Co-ed Call Girl

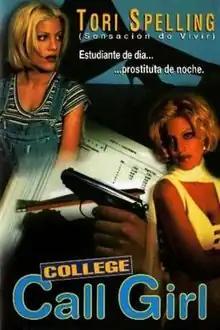
Film Poster

Co-ed Call Girl is a 1996 American television film, starring Tori Spelling. It was directed by Michael Ray Rhodes and was first aired at CBS on February 11, 1996.